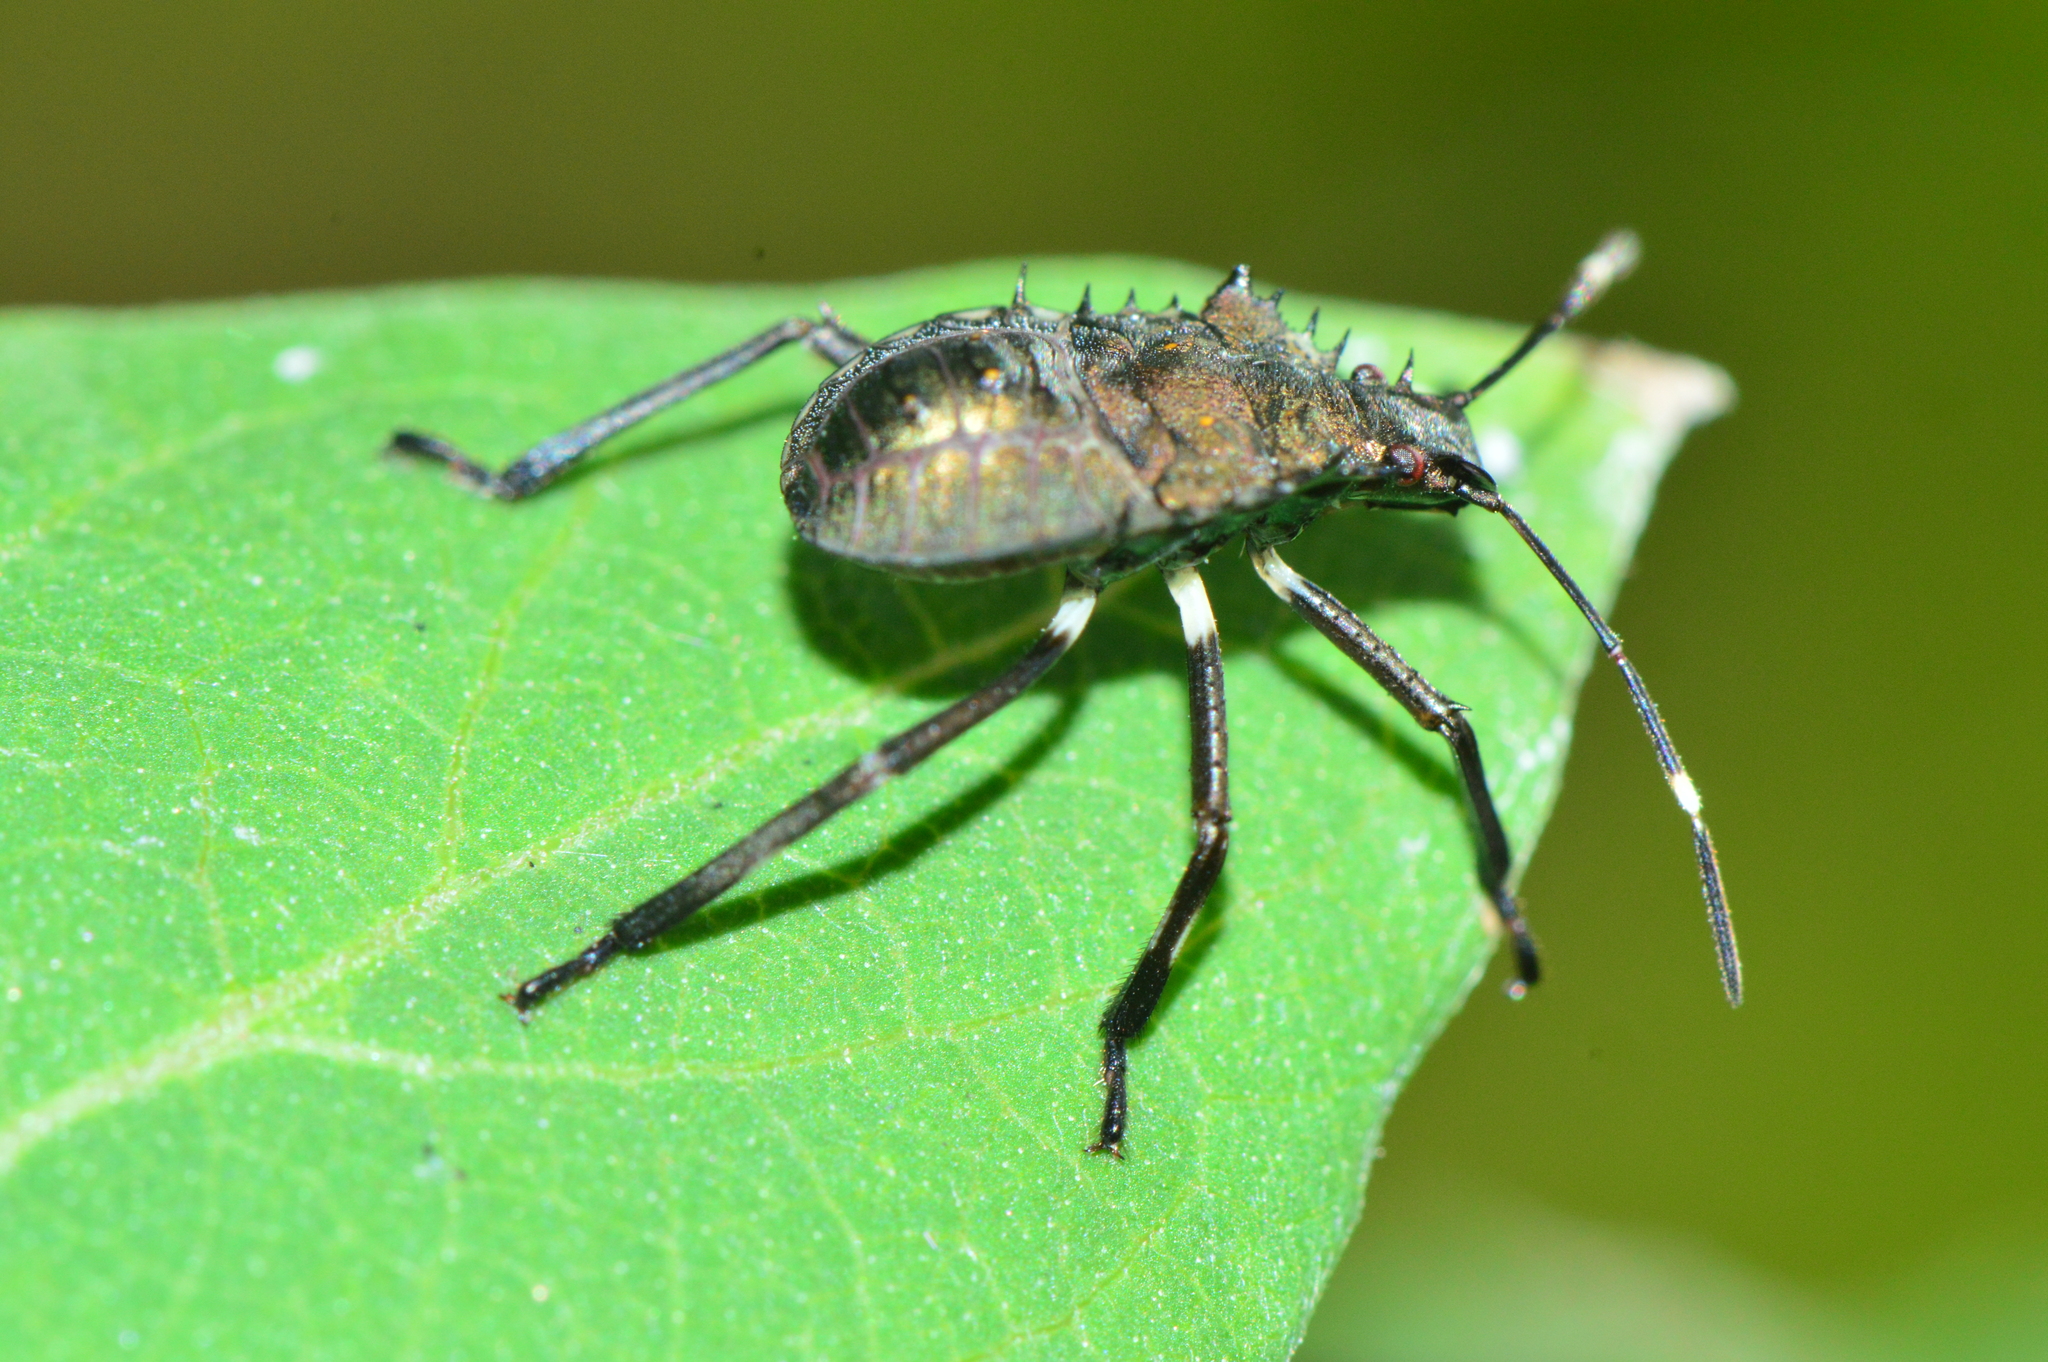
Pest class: stink_bug